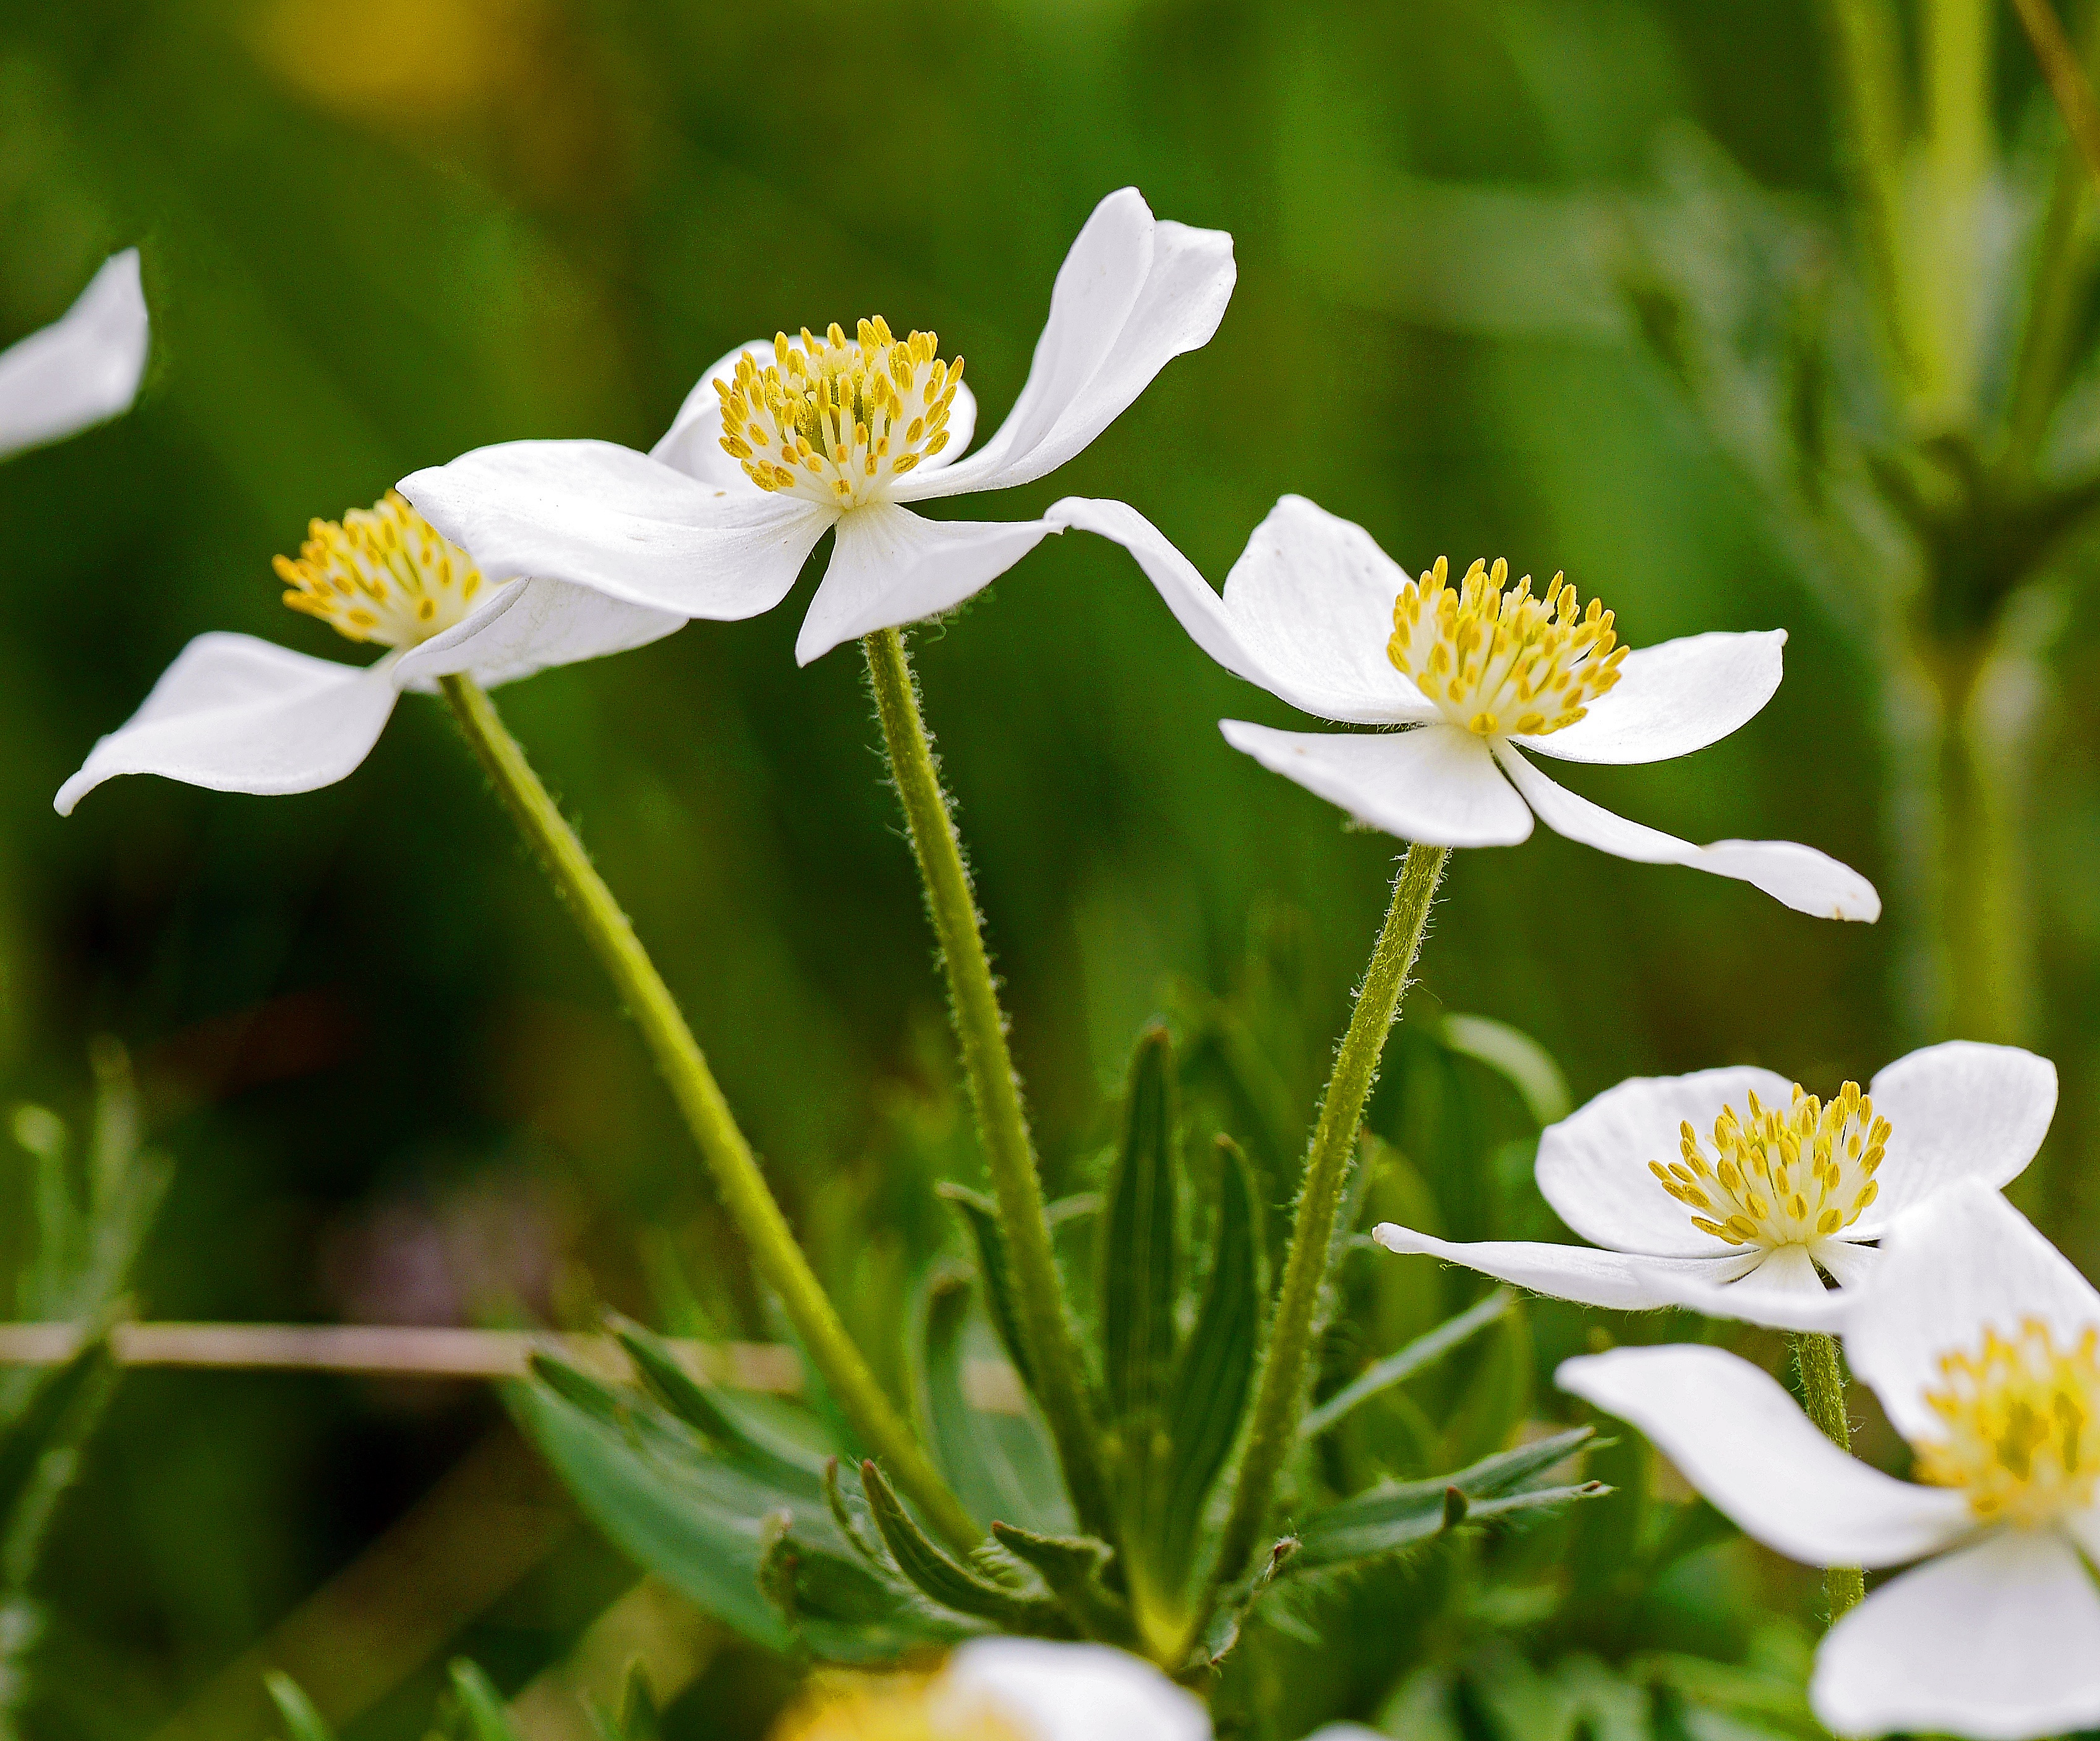
blossom, plant, meadow, flower, petal, botany, altitude, flora, wildflower, petals, anemone, filigree, stamens, macro photography, inflorescence, south of france, flowering plant, alpine flowers, daisy family, white yellow, mountain flower, alpine flower, alpes maritimes, maritime alps, alpine plant, land plant, garden cosmos